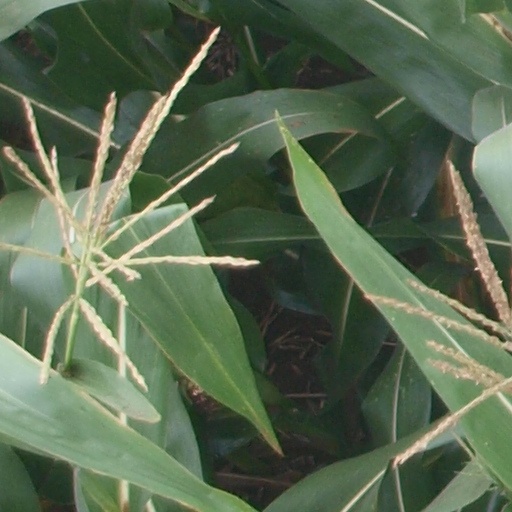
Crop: maize; corn